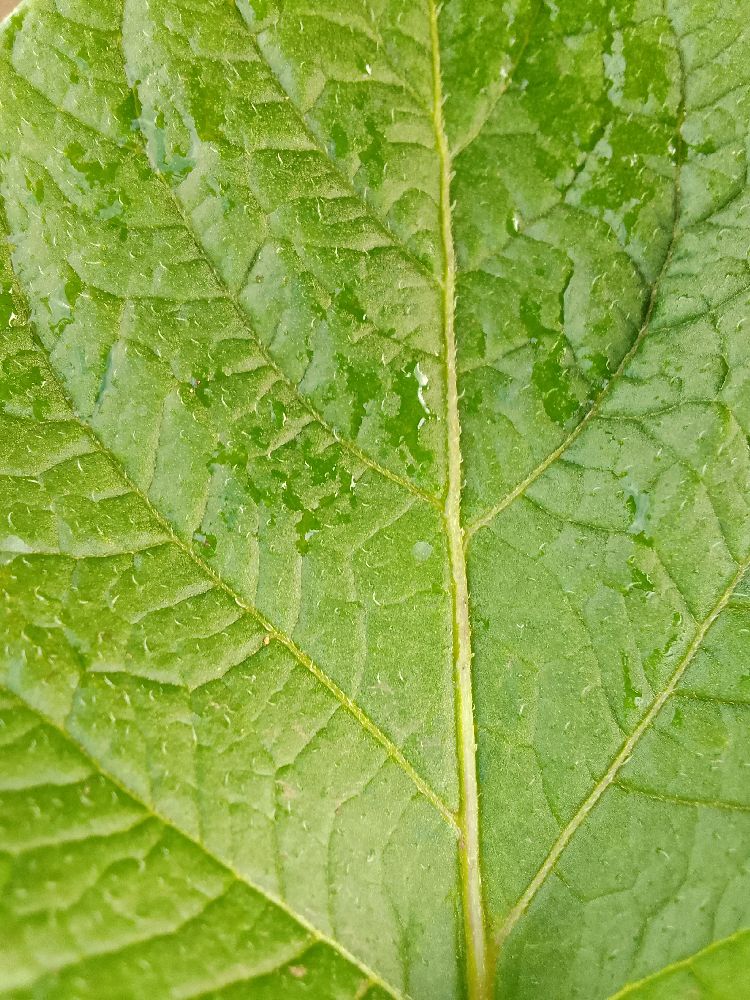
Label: Healthy